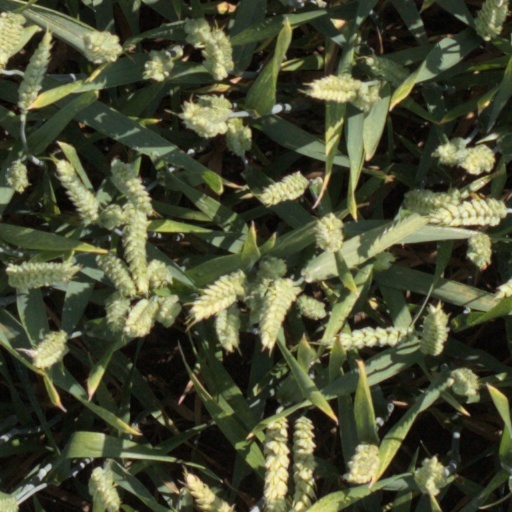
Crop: wheat